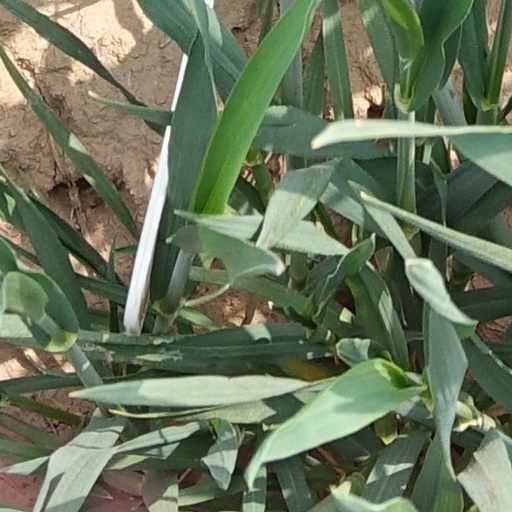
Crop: wheat